Assassination of George I of Greece

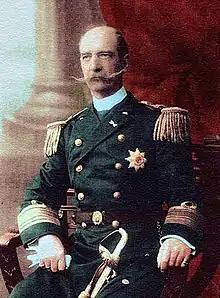
King George I of Greece (c. 1910).

The early victories of the First Balkan War caused divisions among the allies over the spoils, particularly the port of Thessaloniki (the second largest city in the Ottoman Balkans after Constantinople), the capital from a geographical and economic perspective. In early November, Greek forces entered the city before their Bulgarian allies. Constantine led the army through the city and accepted the surrender of the Ottomans at the Government House. The Greeks celebrated the city's liberation with joy. George I and Venizelos rushed to Thessaloniki to support Greece's claims and organize a victory celebration for the king's upcoming golden jubilee. The liberation of Thessaloniki was followed by the recapture of Ioannina, another Greek city held by the Ottomans, during the Battle of Bizani in early March 1913.